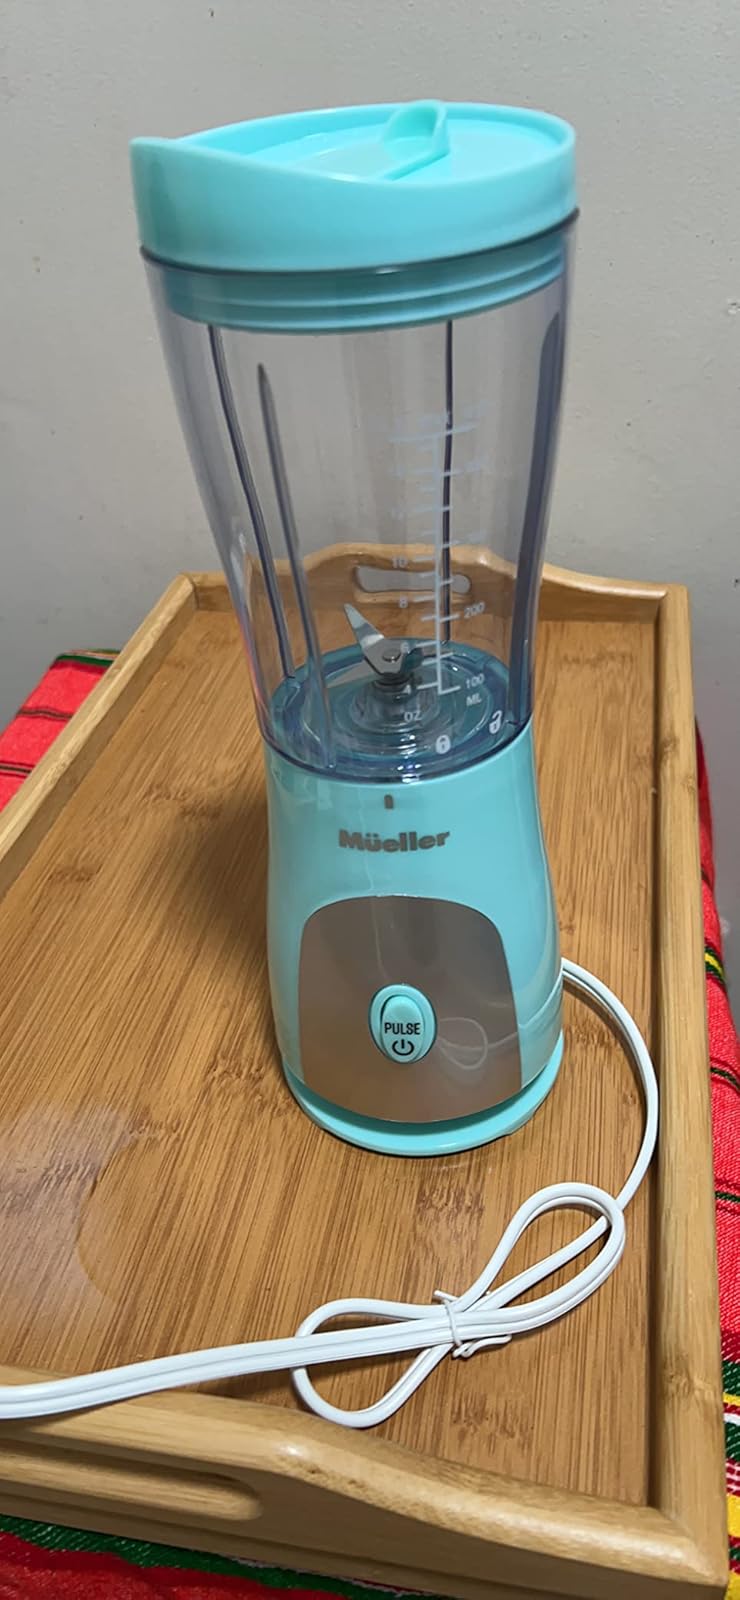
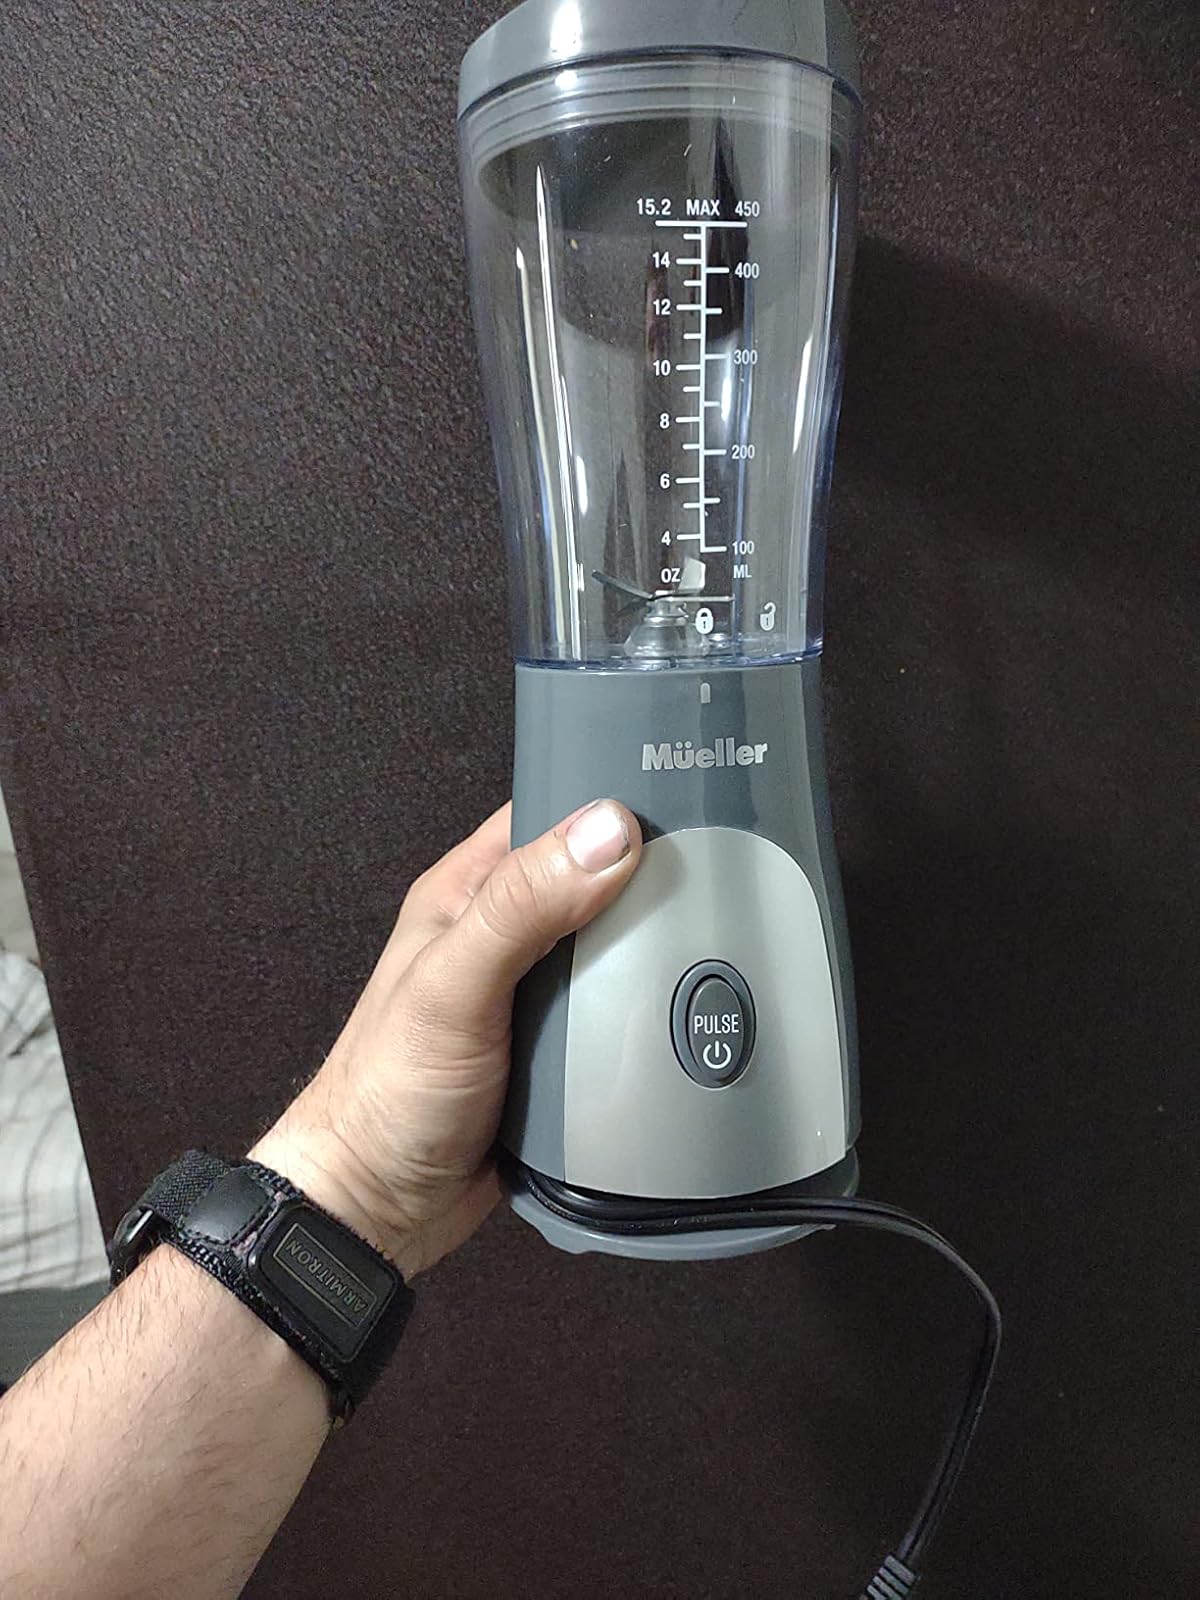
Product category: items_blender
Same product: no